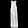
Label: Dress